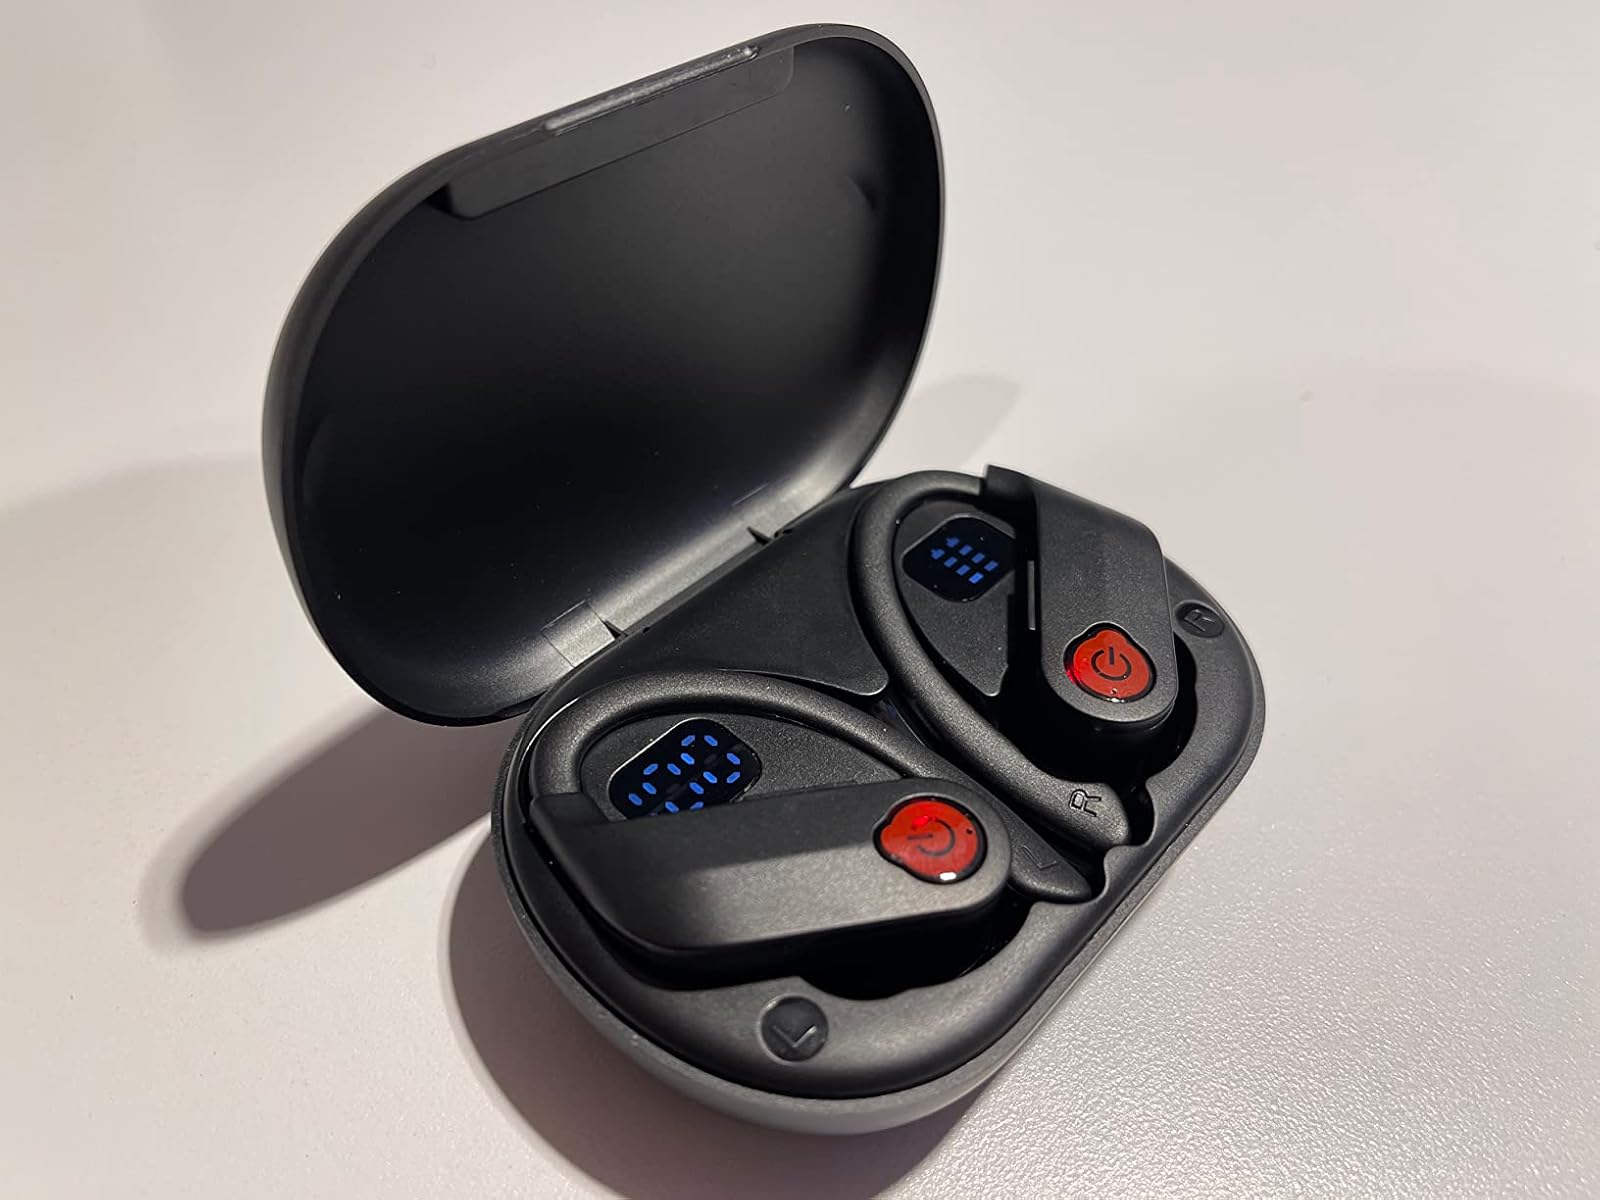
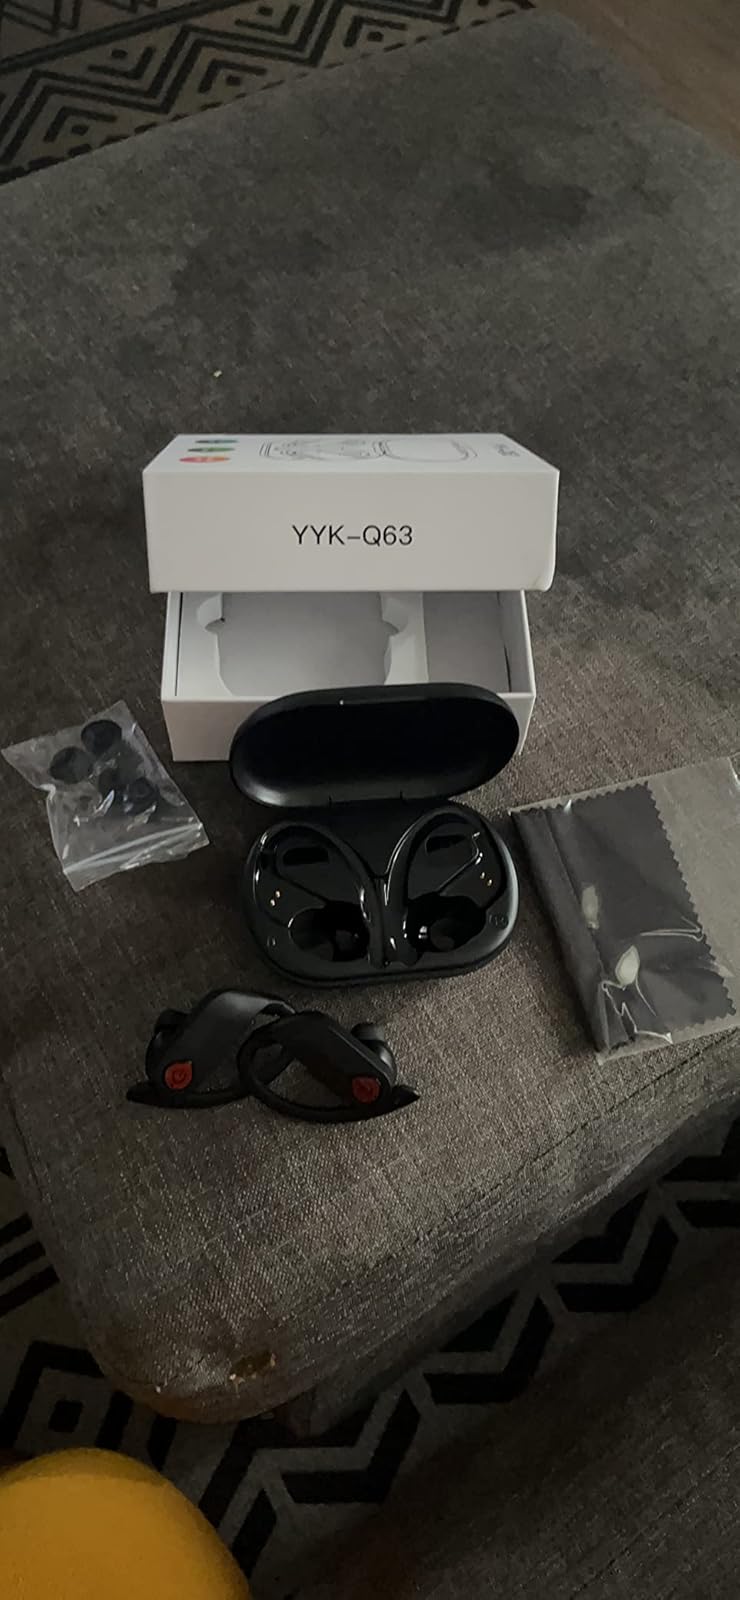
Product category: earbuds
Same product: yes